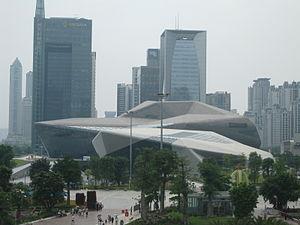
L’Opéra de Canton est un opéra situé à Canton, capitale de la province du Guangdong dans le sud de la Chine. Il a été conçu selon les plans de l'architecte britanno-iraquienne Zaha Hadid, et achevé en 2010. L'Opéra de Canton d'une superficie de 70 000 m² domine la rivière des Perles.
L'architecture et l'urbanisme contemporains en Chine sont issus de la mutation rapide, après 1976-78, de l'économie de la république populaire de Chine avec le passage d'une économie planifiée à une économie socialiste de marché. Mais la Chine n'a, pour autant, jamais tourné le dos à son identité communiste.